Drosnay

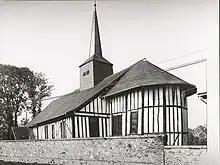
<a href="https%3A//library.nga.gov/permalink/01NGA_INST/1p5jkvq/alma991226943804896">Vue extérieur de l'abside de l'Eglise de Notre-Dame-de-Drosnay

Drosnay's 17th century half-timbered church was destroyed by an electrical fire on 7 July 2023. Among the art destroyed inside the structure were 16th century stained glass windows, a 17th century altarpiece, and 18th century paneling. It was classified as a historic monument by the French government in 1982.